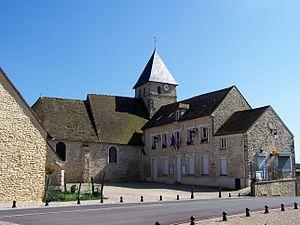
Hôtel de ville de Tacoignières (Yvelines, France)
Tacoignières est une commune française située dans le département des Yvelines en région Île-de-France.